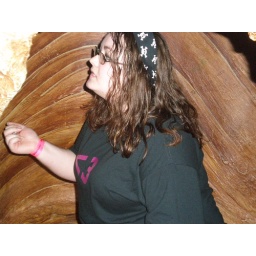
Shae in the tree house